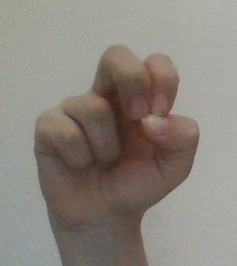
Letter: gaaf